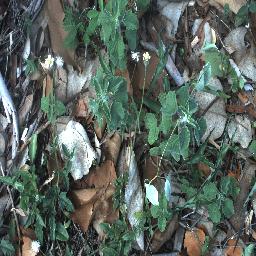
Label: negative